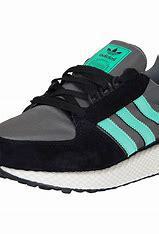
Brand: Adidas
Model: Forest Grove